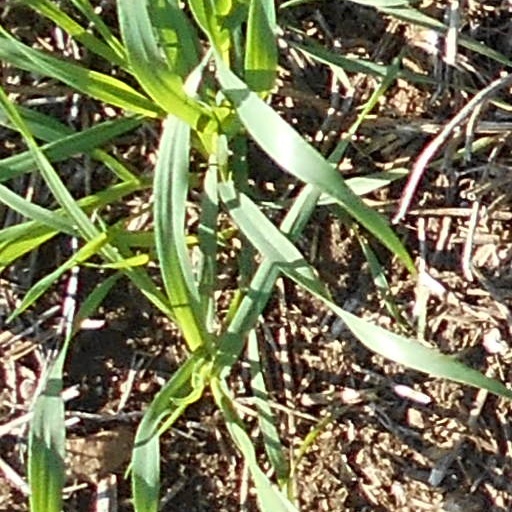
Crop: wheat